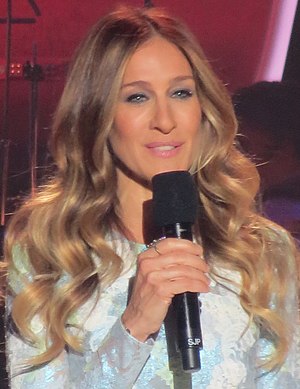
The Family Stone / Produktion / Udgivelse i Danmark
Sarah Jessica Parker modtog en Golden Globe nominering for hendes præstation, men filmen selv fik en blandet modtagelse
The Family Stone er et amerikansk komedie-drama fra 2005, skrevet og instrueret af Thomas Bezucha. På rollelisten medvirker Sarah Jessica Parker, Diane Keaton, Rachel McAdams, Dermot Mulroney og Luke Wilson. Filmen portrætterer en amerikansk New York-erhvervskvinde der skal visitere sin svigerfamilie i løbet af juledagene. Filmen blev mødt med blandede anmeldelser, men modtog en Golden Globe nominering for Bedste Skuespillerinde.